Letters from Iceland

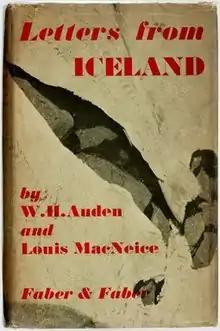
First edition

Letters from Iceland is a travel book in prose and verse by W. H. Auden and Louis MacNeice, published in 1937. Auden revised his sections of the book for a new edition published in 1967.